Interstate 395 (Maine)

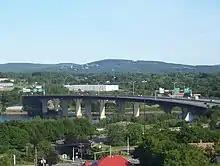
Veterans Remembrance Bridge carrying I-395 between Bangor and Brewer

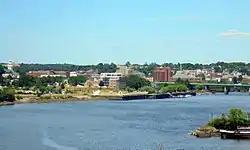
I-395 offers a wide view of downtown Bangor from Veterans Remembrance Bridge

I-395 begins as an extension of Hammond Street at an at-grade intersection with US 2 and SR 100 on the south side of Bangor International Airport. US 2 and SR 100 turn north from the intersection onto Odlin Road, while I-395 reaches a cloverleaf interchange with its parent route, I-95, immediately to the east. The four-lane freeway is joined by SR 15 and travels east around the south side of Bangor, also becoming concurrent with US 202 near the Beal University campus. I-395 then intersects Main Street, carrying US 1A and US 202, near the Cross Insurance Center on the west side of the Penobscot River where it picks up a concurrency with SR 9.